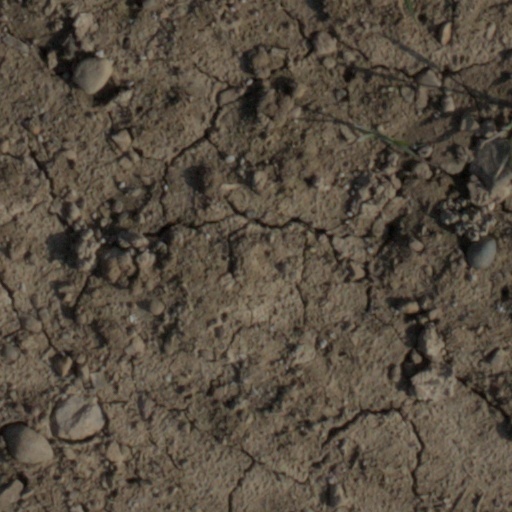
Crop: wheat